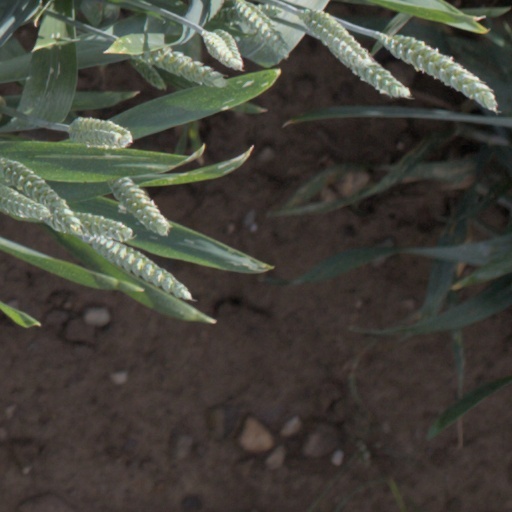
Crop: wheat